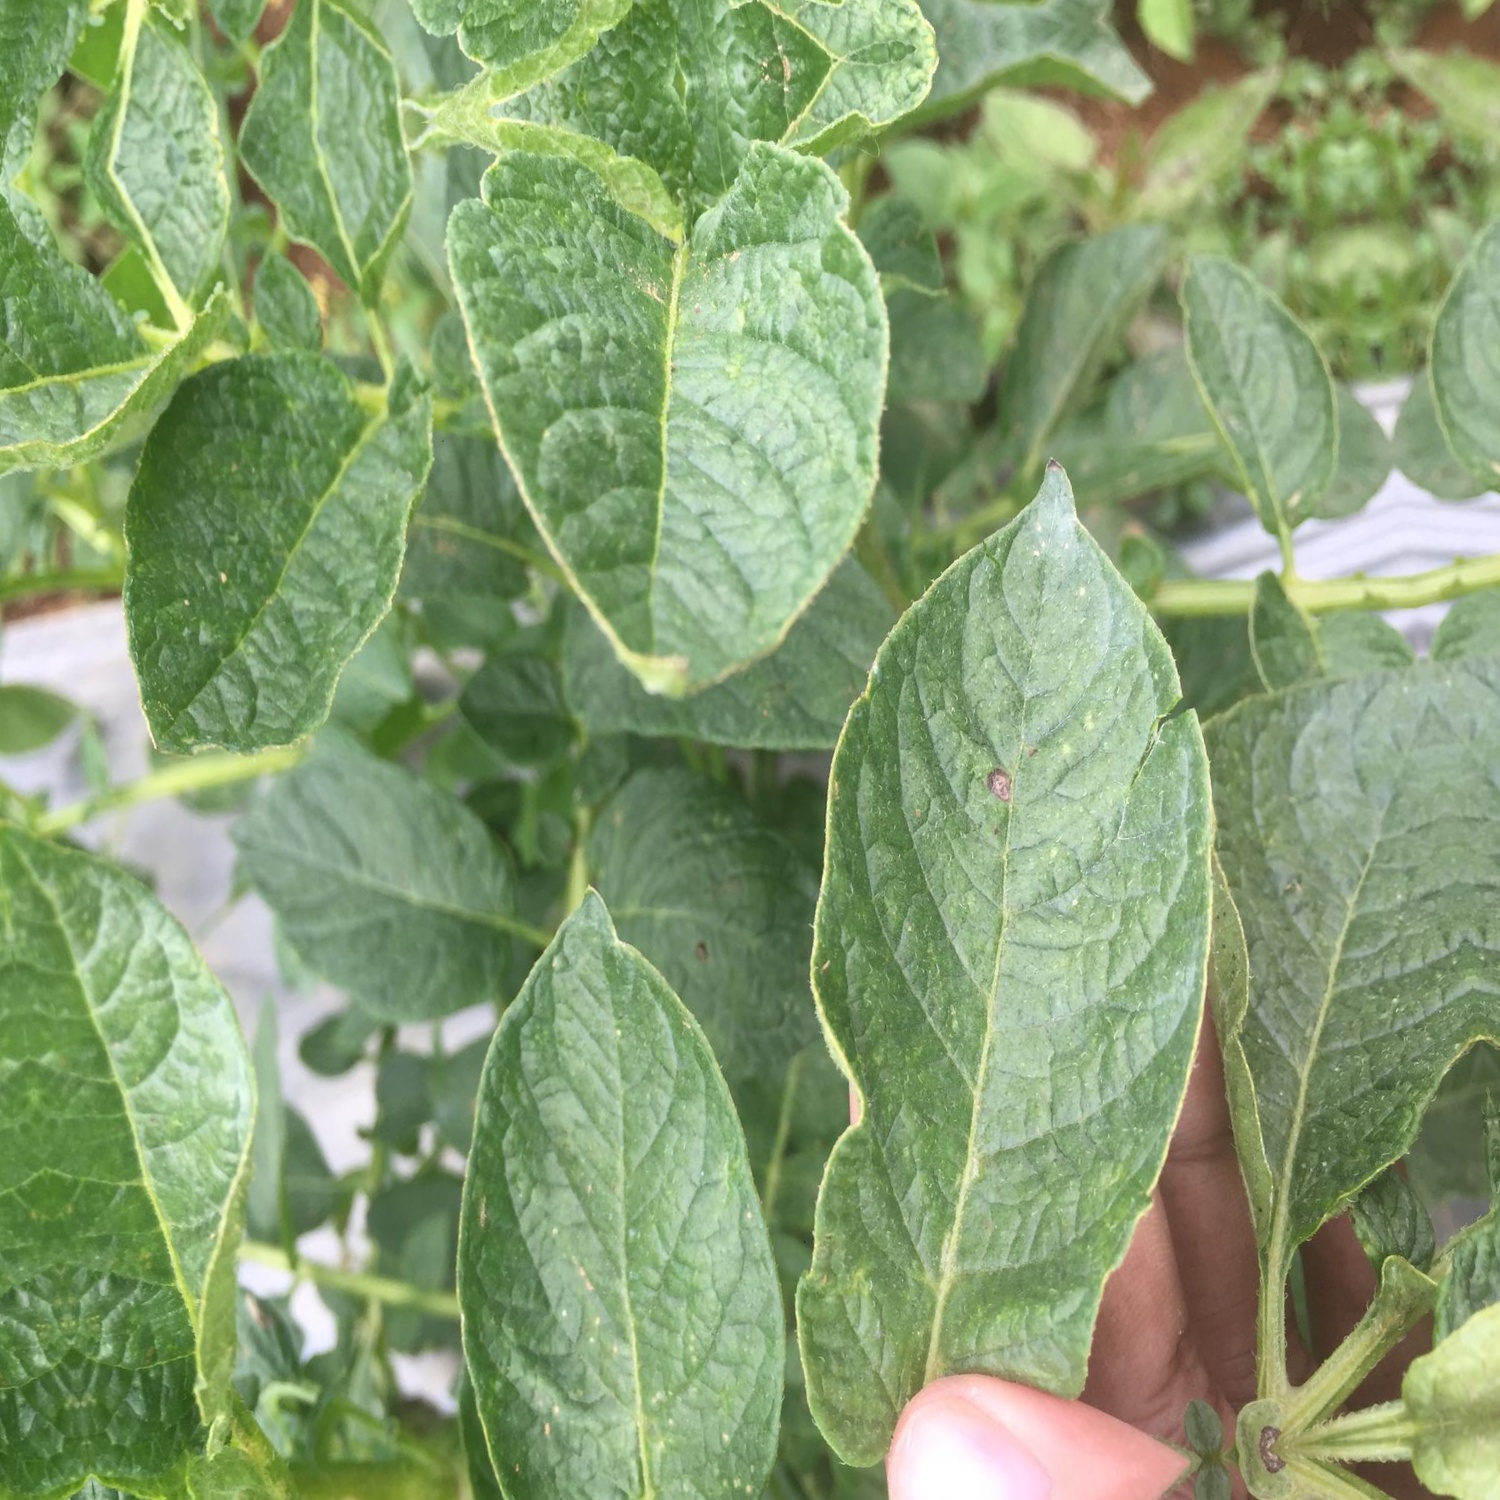
Etiqueta: Virus